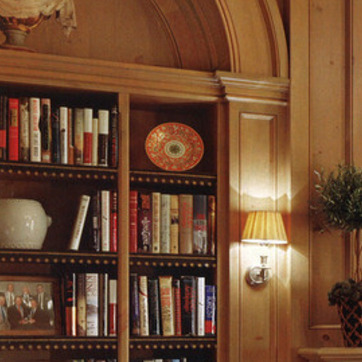
Material: wood